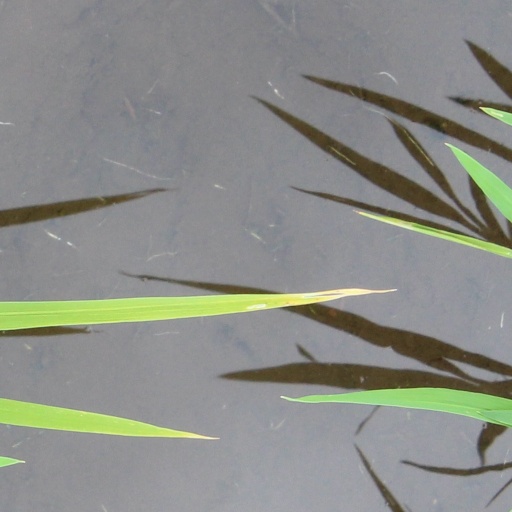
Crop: rice